Gallo di Ramperto

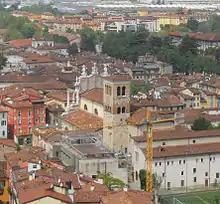
The Church of Saints Faustino and Giovita seen from the : the ancient bell tower with its varied stratigraphy is visible, topped by the current copy of the Rooster.

In 1797, with the fall of the Republic of Venice, Brescia came under the control of Napoleon Bonaparte and a local provisional government of Jacobin orientation. The suppression of religious orders fully affected the Monastery of San Faustino, which, after over a thousand years of existence, was transferred to state property and turned into a military barracks. The church, however, was entrusted to the care of the Franciscans, remaining open and officiated. The weathercock was mentioned again in 1853, when , in his "Storie Bresciane dai primi tempi sino all'età nostra", recounted climbing to the top of the bell tower and analyzing the artifact and its inscription, describing the latter as "of dubious date, of even more dubious meaning", concluding with a curt "if there is one certain thing, it is precisely this, that you will thank me immediately for not speaking of it further."